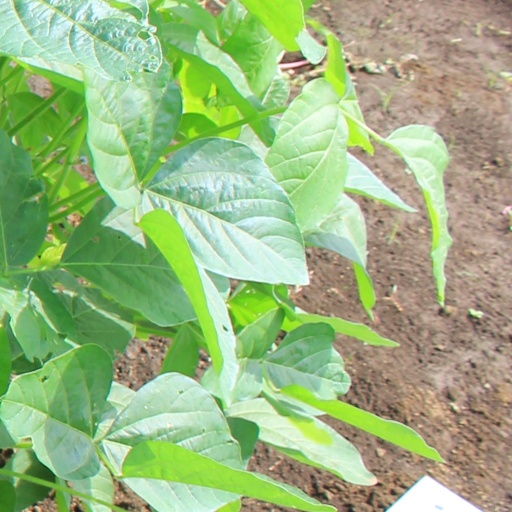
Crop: soybean